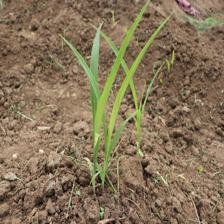
Label: Sorghum